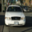
Label: automobile